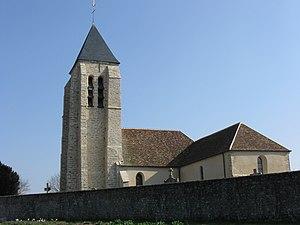
Église Saint Étienne, Moncourt-Fromonville (Seine-et-Marne, région Île-de-France)
Cet article recense les monuments historiques de l'ouest de la Seine-et-Marne, en France.
Montcourt-Fromonville est une commune française située dans le département de Seine-et-Marne en région Île-de-France.